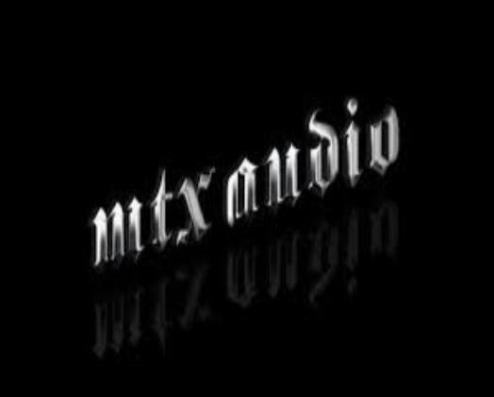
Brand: mtx audio
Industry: Leisure